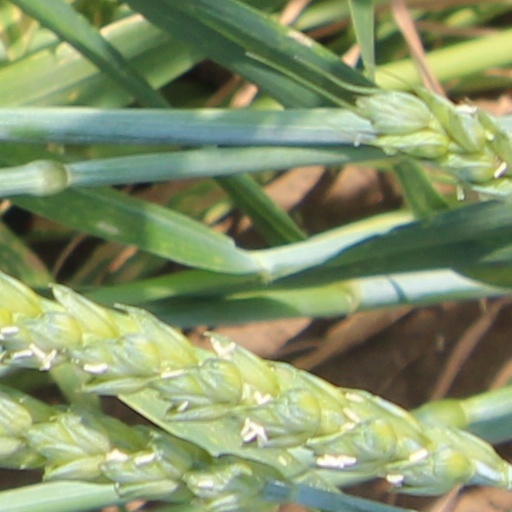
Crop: wheat